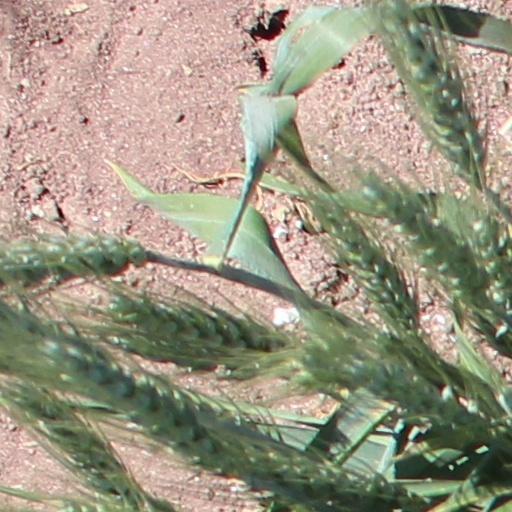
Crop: wheat